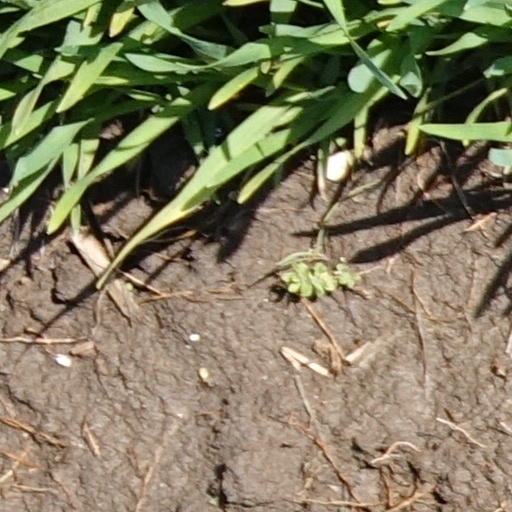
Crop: wheat